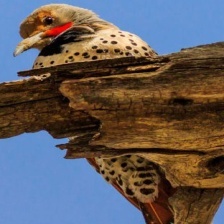
Species: GILDED FLICKER
Scientific name: COLAPTES AURATUS